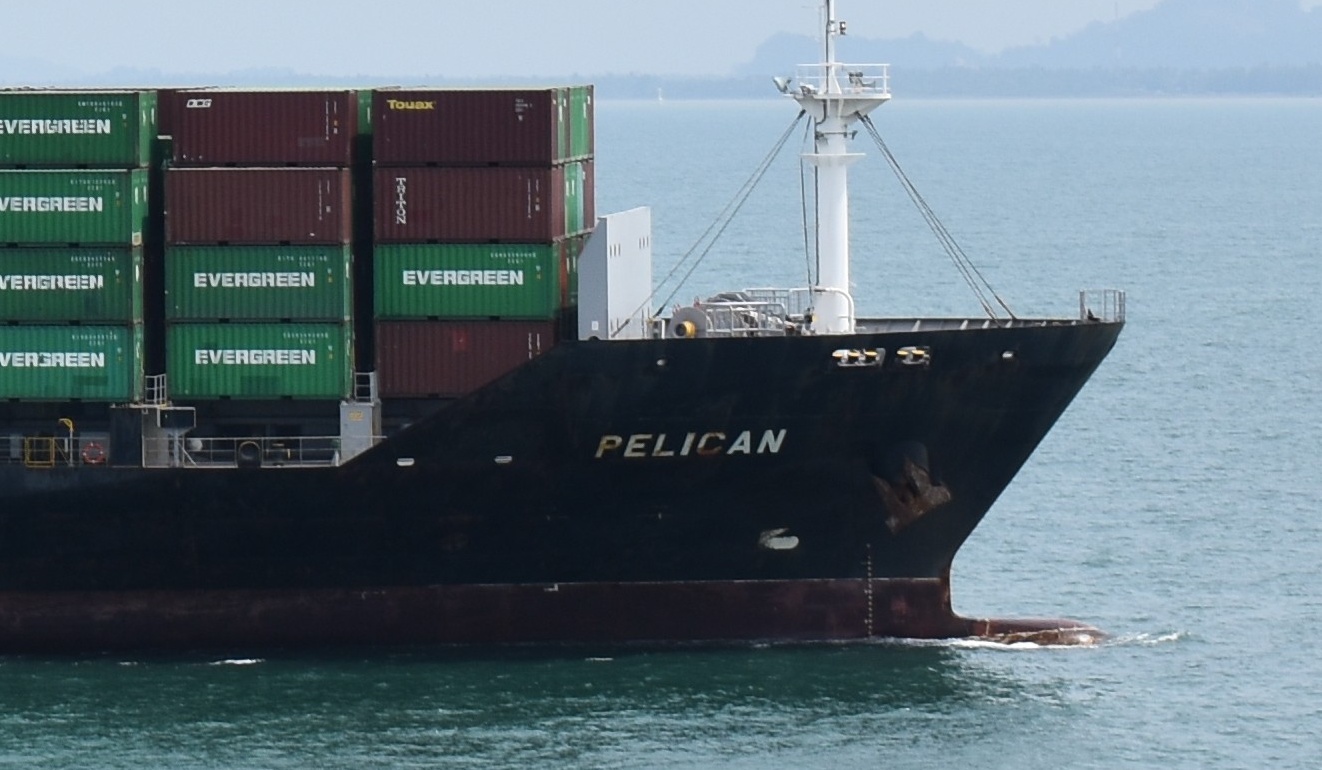
Vehicle type: Ships